Black market in wartime France

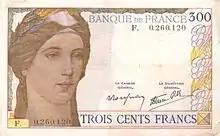
300-francs banknote designed by Clément Serveau for the banknote exchange of June 1945

Paris was the centre of gravity of the black market; transactions there took place essentially everywhere, in hotel rooms, on the street, and in railway stations and the Paris Metro. An active market in textiles operated at and bicycle tires sold for francs at a flea market in Saint-Ouen. Other big cities that were poorly supplied through legal channels, such as Bordeaux or Marseille, were also active centres of the black market. In Marseille, it was particularly omnipresent in the Old Port of Marseille and Le Panier. The mafia, led by Paul Carbone and François Spirito, organized black market trafficking in league with the occupiers. As at the beginning of the occupation, the black market remained important in the vacation spots of the rich: Nice, Deauville, Biarritz, and Megève. Departments bisected by the line of demarcation, such as Indre-et-Loire, Cher or Saône-et-Loire, whose urban and industrial centres fell in the occupied zone and were separated from their natural hinterlands, also saw large-scale inter-zone trafficking on a regional and national level, usually based on bribes to German guards.